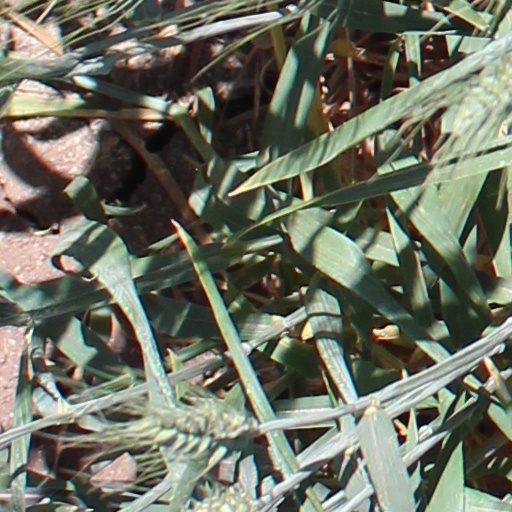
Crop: wheat